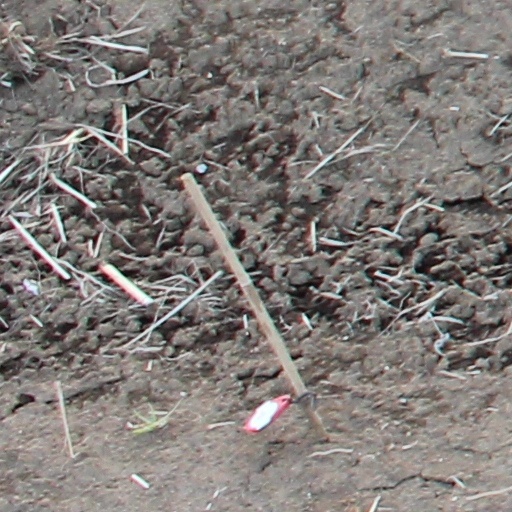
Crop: wheat